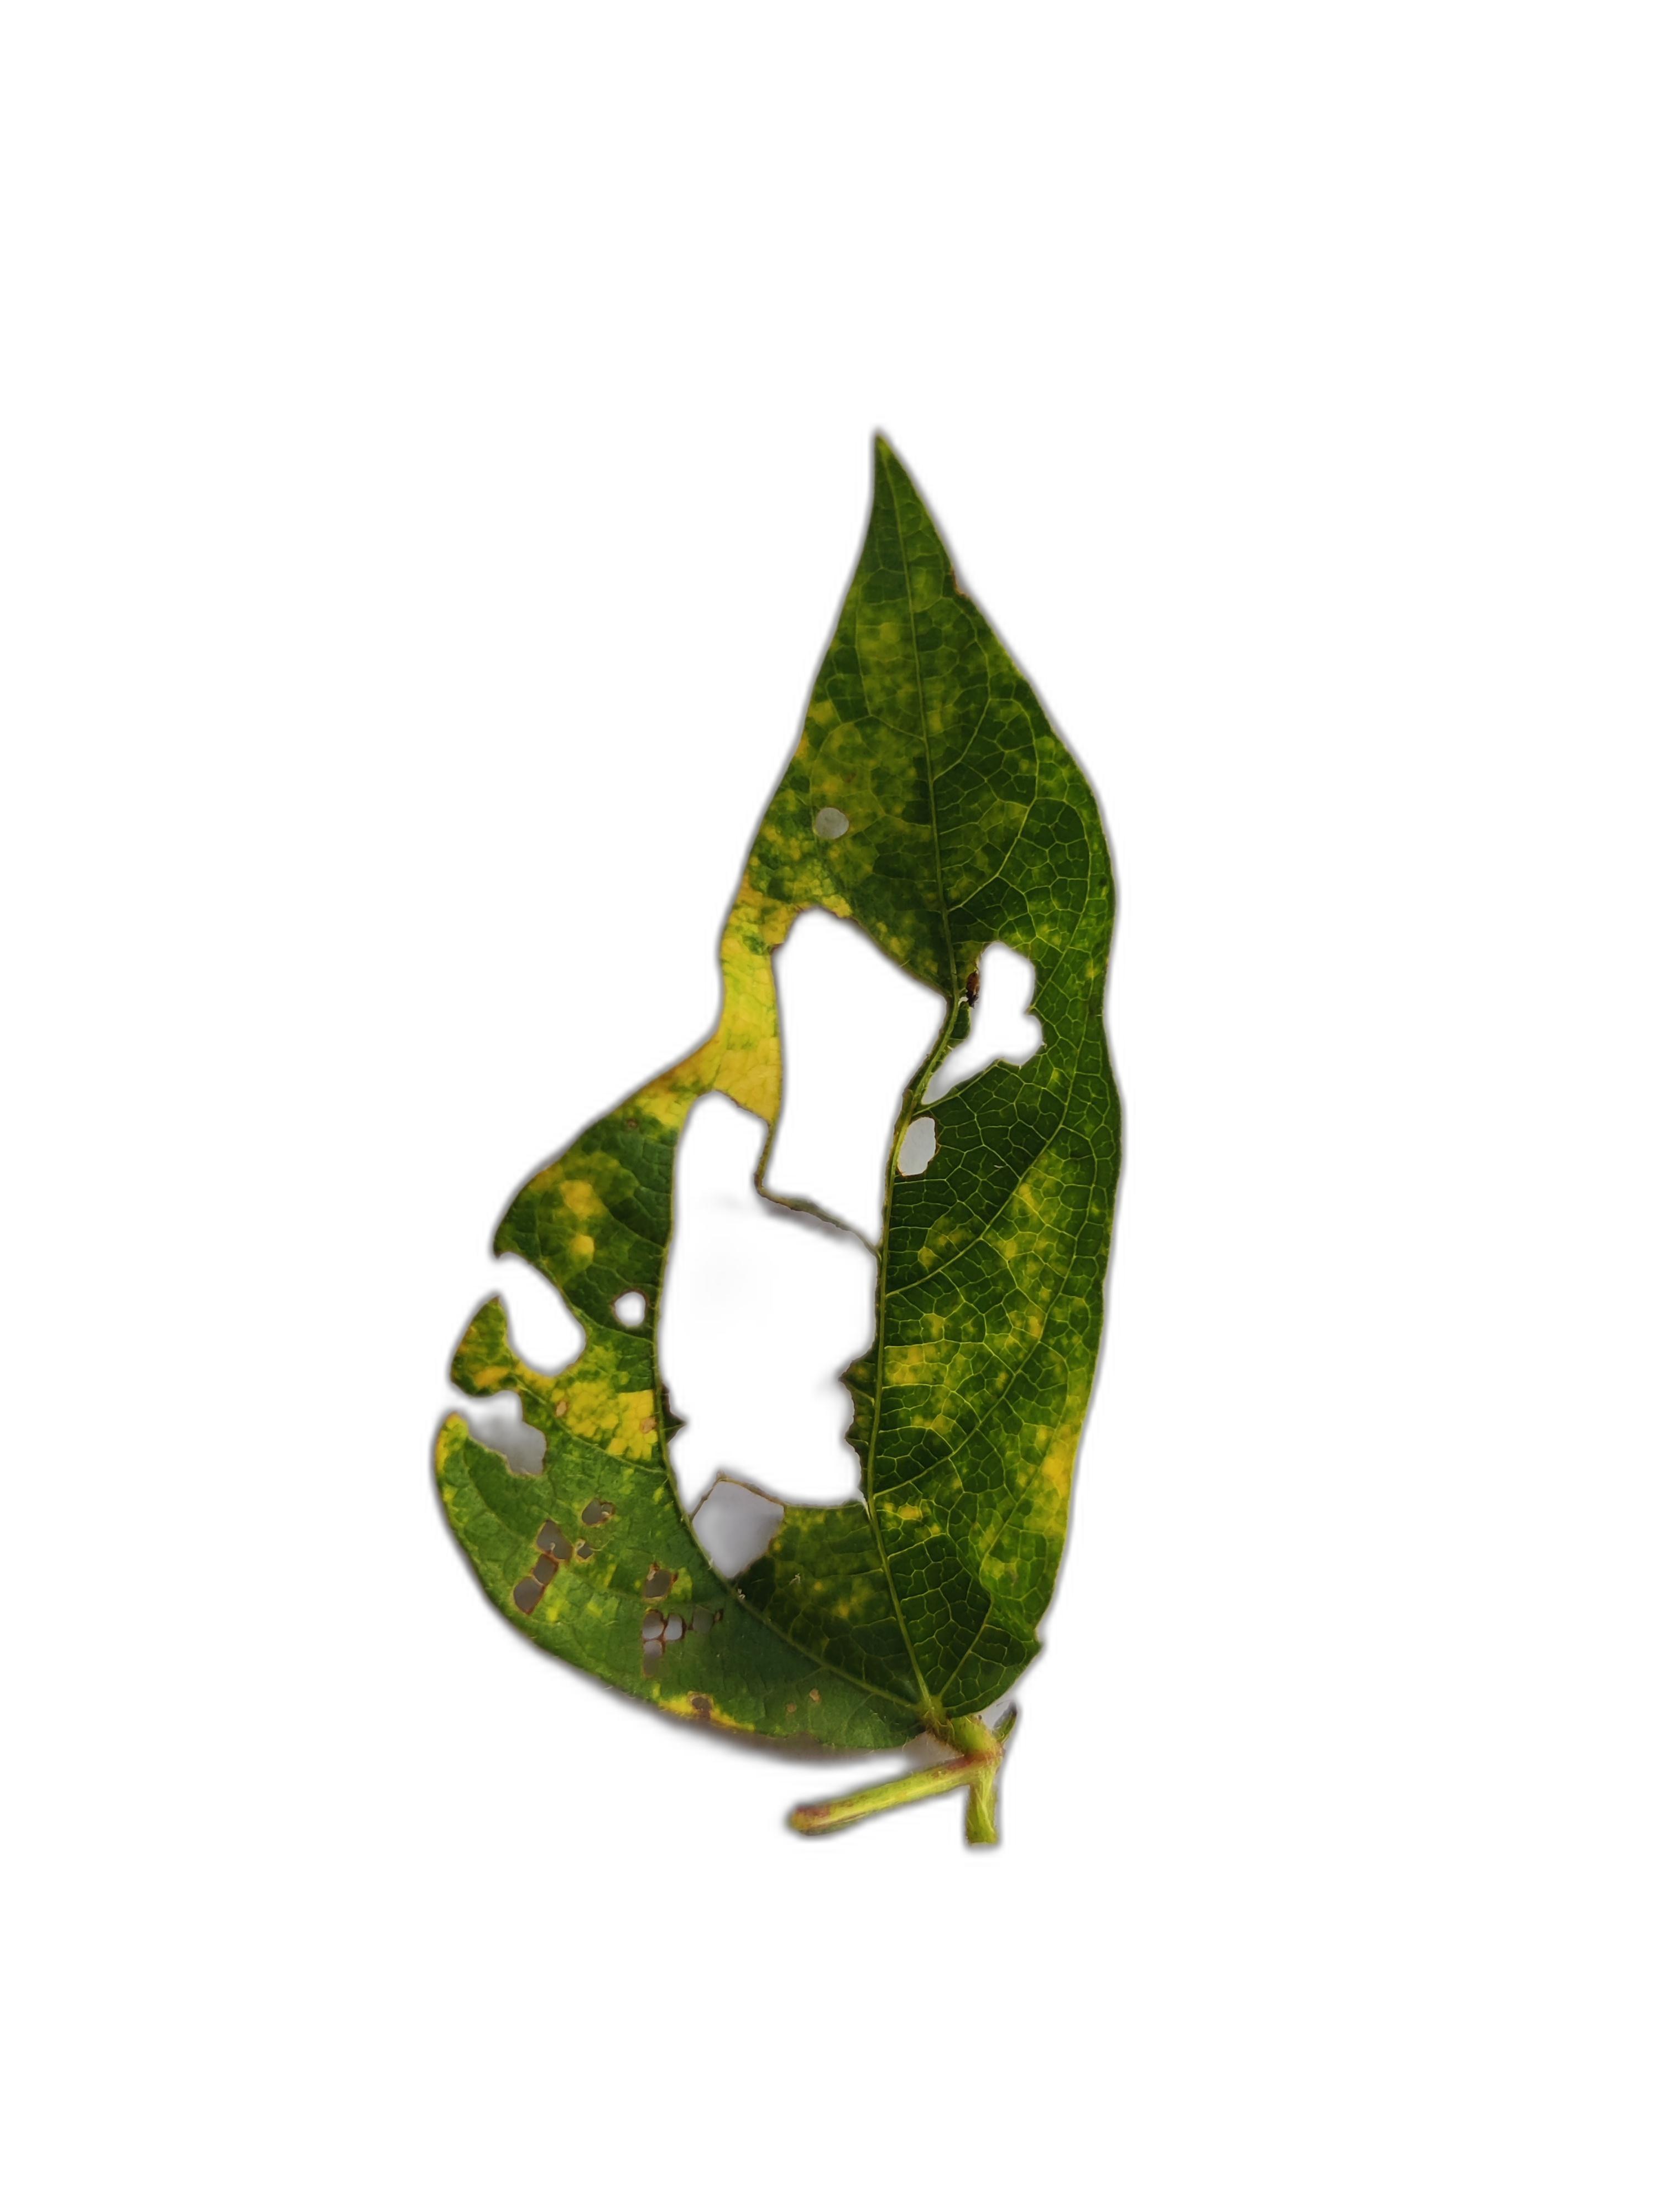
Label: Yellow Mosaic